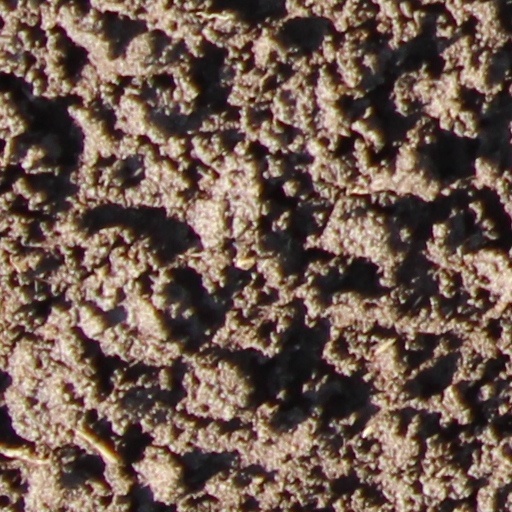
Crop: wheat